Bartholomew Van Homrigh

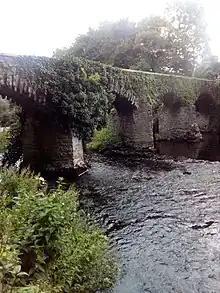
The Celbridge Rock Bridge in the grounds of the Celbridge Abbey, purportedly the oldest extant bridge to cross the River Liffey.

Bartholomew Van Homrigh, also Vanhomrigh (d. 29 December 1703) was a Polish-born Irish merchant, estate agent and politician who served as the 33rd Lord Mayor of Dublin and twice MP for Londonderry City in William III's Irish Parliaments. Surviving correspondence between 1691–1700 with Godert de Ginkel, the 1st Earl of Athlone, for whom Van Homrigh served as estate agent after the Williamite War in Ireland, detail later troop movements, and various legal and financial updates.